Cardiff

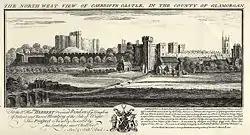
View of Caerdiffe Castle

In 1081 William I, King of England visited Cardiff as part of an armed pilgrimage across South Wales and ordered work to begin on the castle keep within the walls of the old Roman fort. Cardiff Castle has been at the heart of the city ever since. The castle was substantially altered and extended during the Victorian period by John Crichton-Stuart, 3rd Marquess of Bute, and the architect William Burges. Original Roman work can, however, still be distinguished in the wall facings.